Nina Siciliana

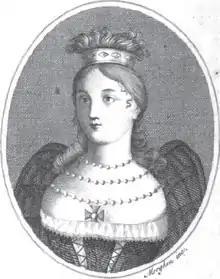
Nina Siciliana

(La) Nina Siciliana was the composer of one Italian sonnet, and a candidate to be the first Italian woman poet. She only came to light in 1780, along with 74 other poets, in the "Étrennes du Parnasse" (or "Choix de Poësies"). She is now considered legendary by most scholars.